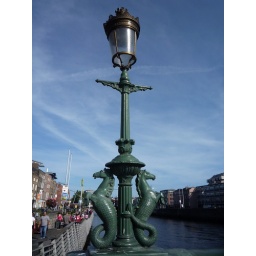
Sea horse lamp over the Liffey